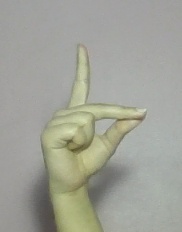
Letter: ta